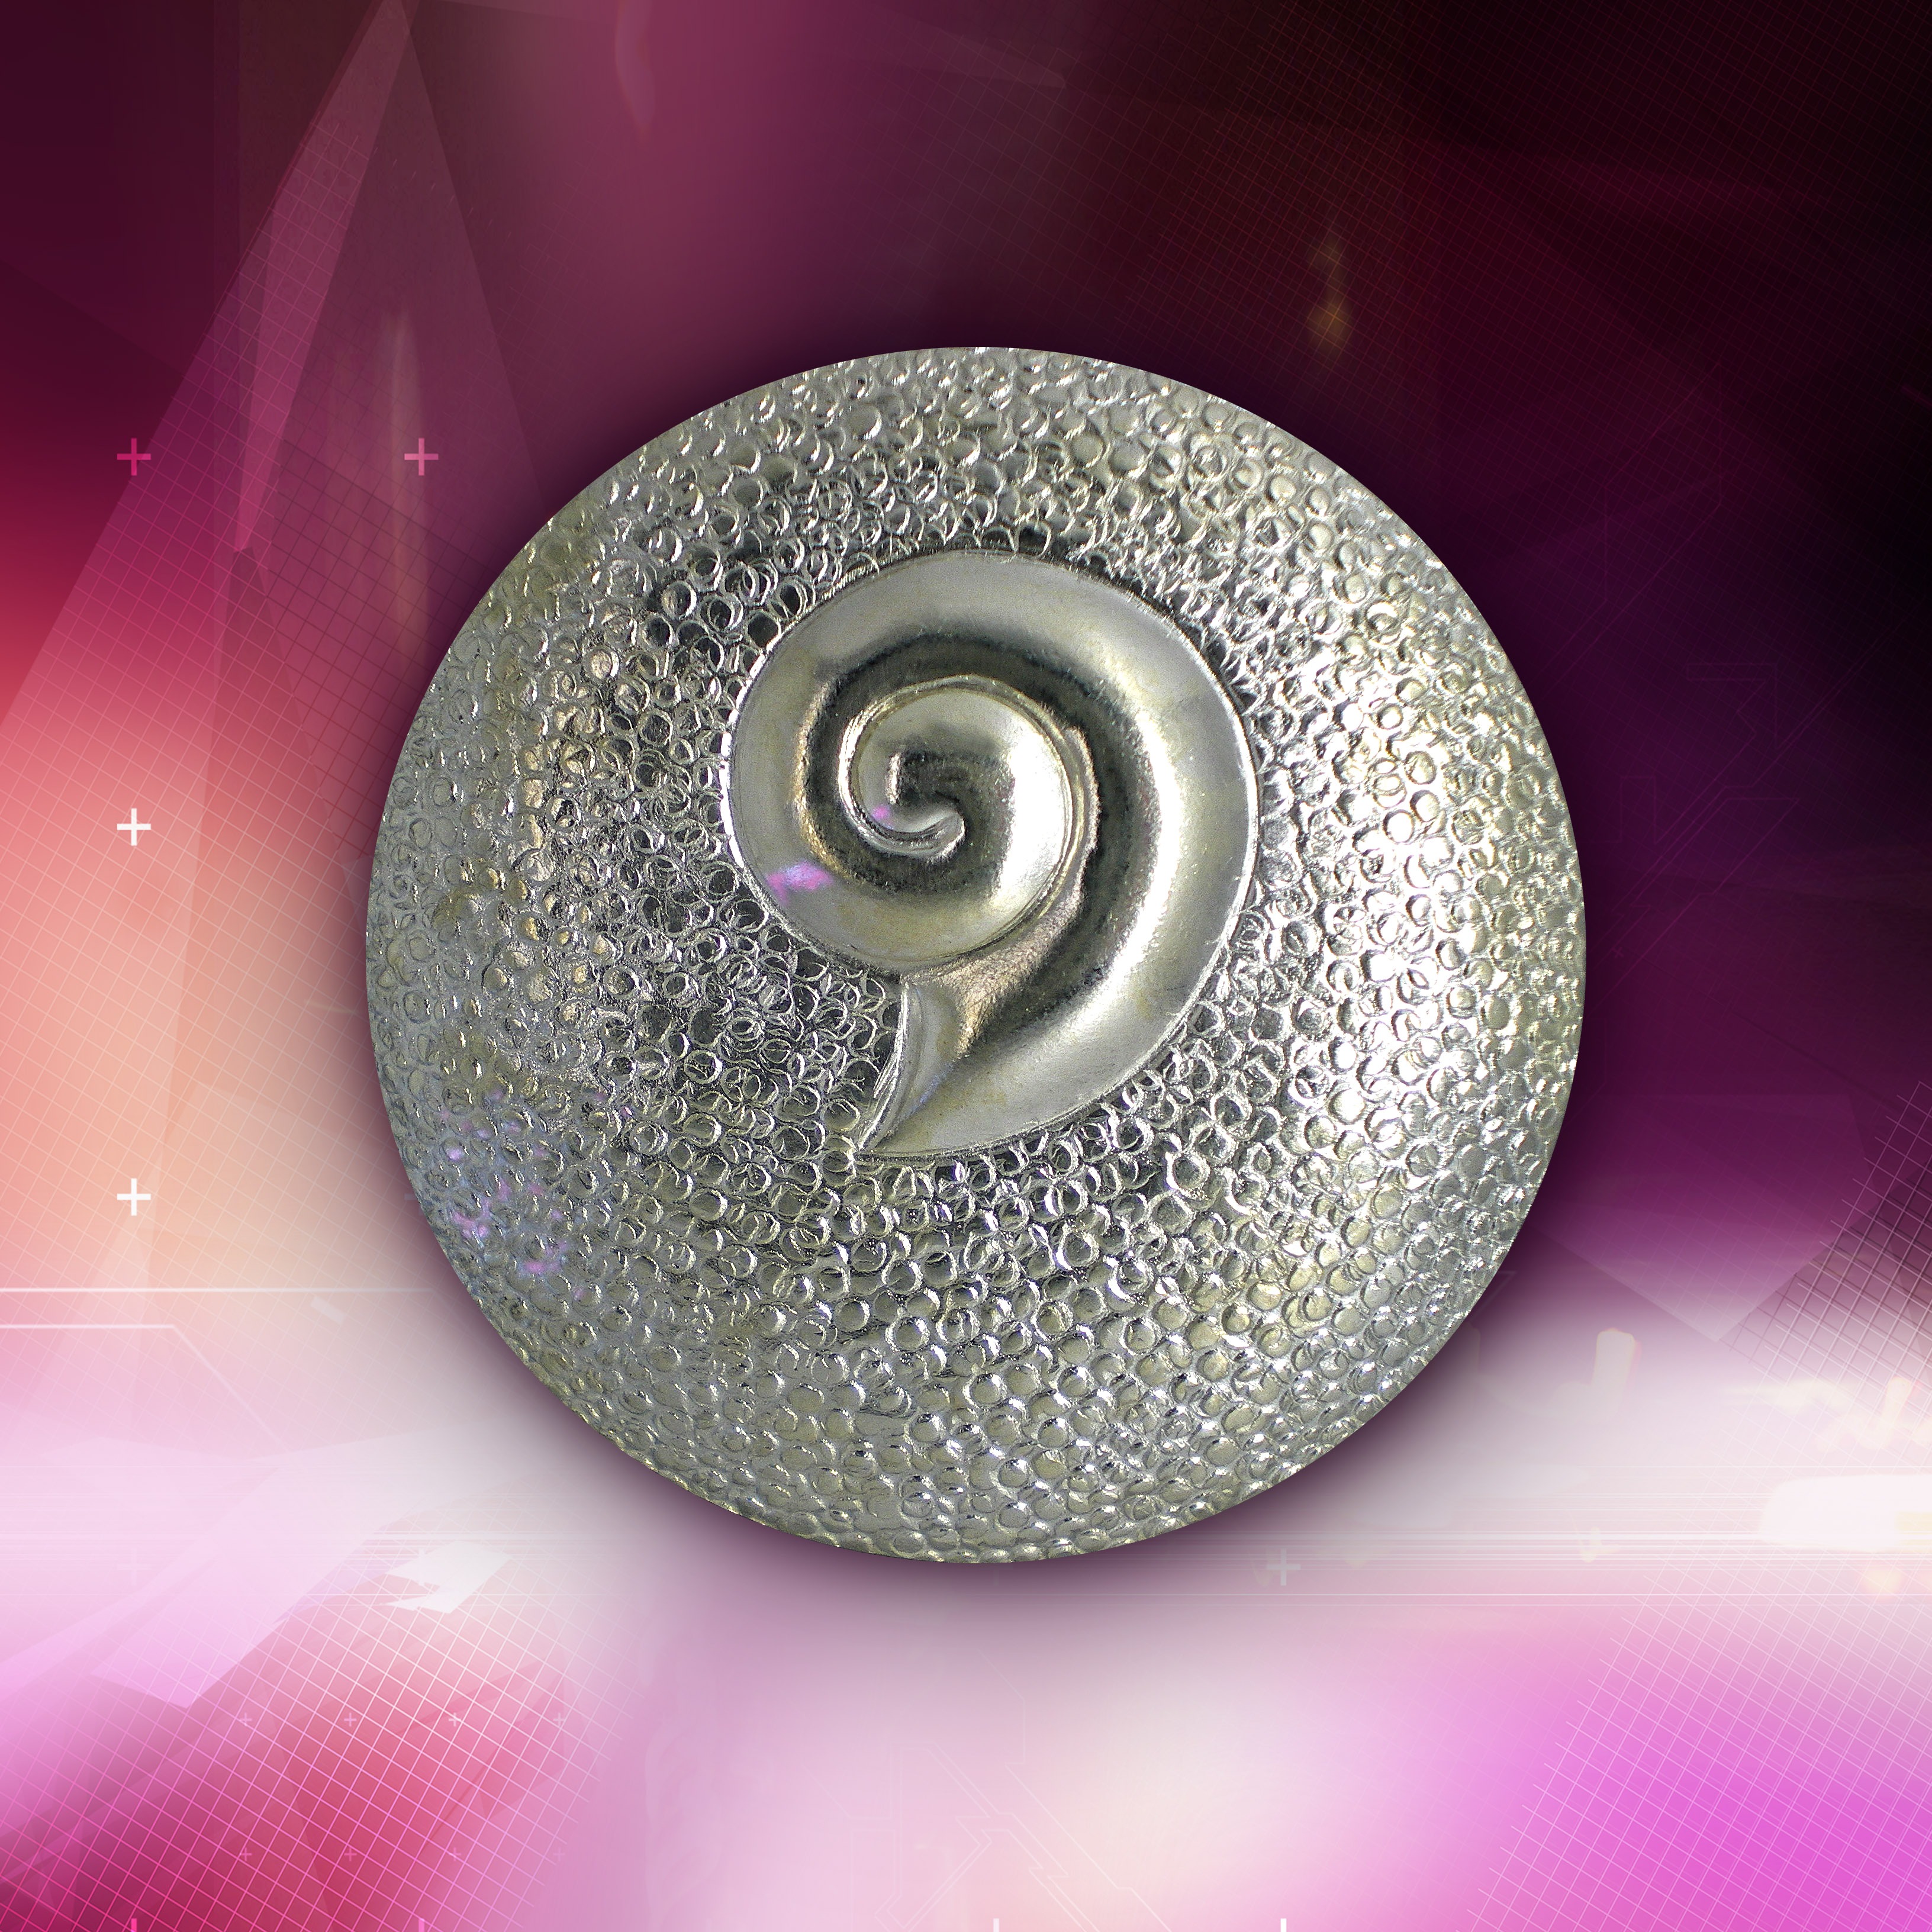
circle, close up, jewellery, silver, shimmer, macro photography, about, brooch, silver jewelry, breast jewelry, fibula, chased, snail shape